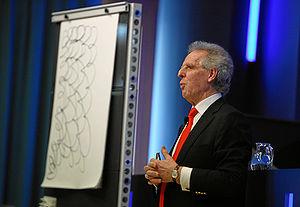
Benjamin Zander est un chef d'orchestre britanno-américain. Il donne aussi des conférences dans les domaines de créativité et de leadership, entre autres selon la méthode Landmark Education.